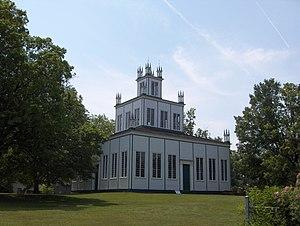
Le temple de Sharon est situé dans le village de Sharon, en Ontario, Canada. En général, il est connu comme le Sharon Temple. Le temple a été construit entre 1825 et 1831 par une secte schismatique quaker dirigé par David Willson. Le temple a été désigné comme lieu historique national du Canada en 1990.
Voici la liste des lieux historiques nationaux du Canada situé en Ontario. En mai 2012, on compte 263 lieux historiques nationaux en Ontario, dont 37 sont administrés par Parcs Canada. À ce nombre, il faut ajouter aussi cinq sites qui ont perdu leur désignation. Pour les villes de Toronto, Ottawa et Kingston voir :